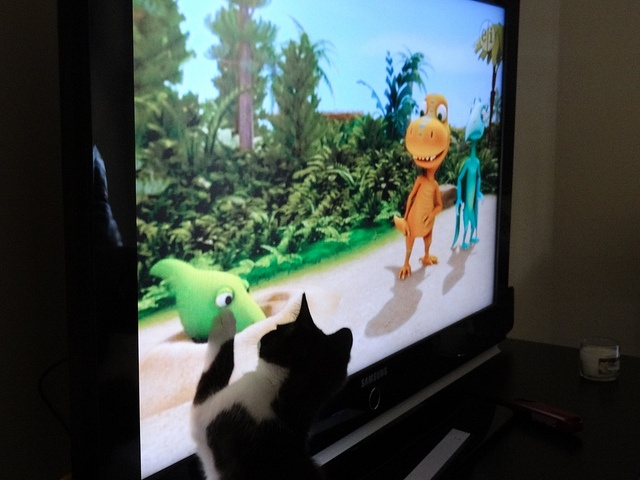
A cat attempts to grab the image on a television screen.
a llittle black and white cat playing with a tv screen
A black and white cat holds his paw up to a television set.
A cat trying to catch a cartoon character on television.
A cat that is looking at a tv.